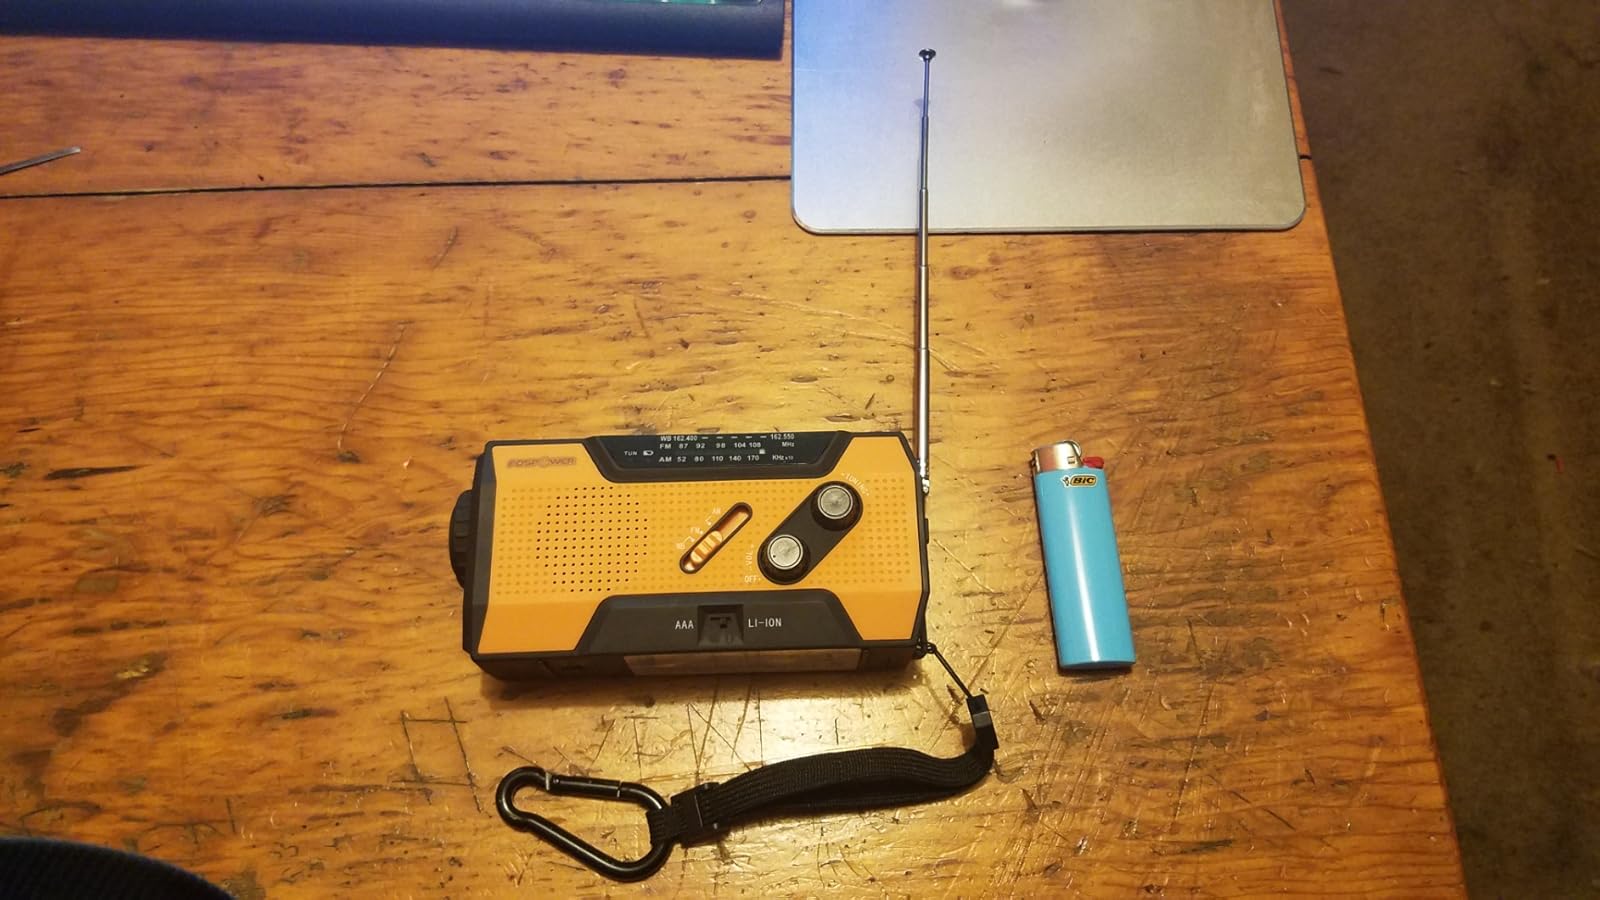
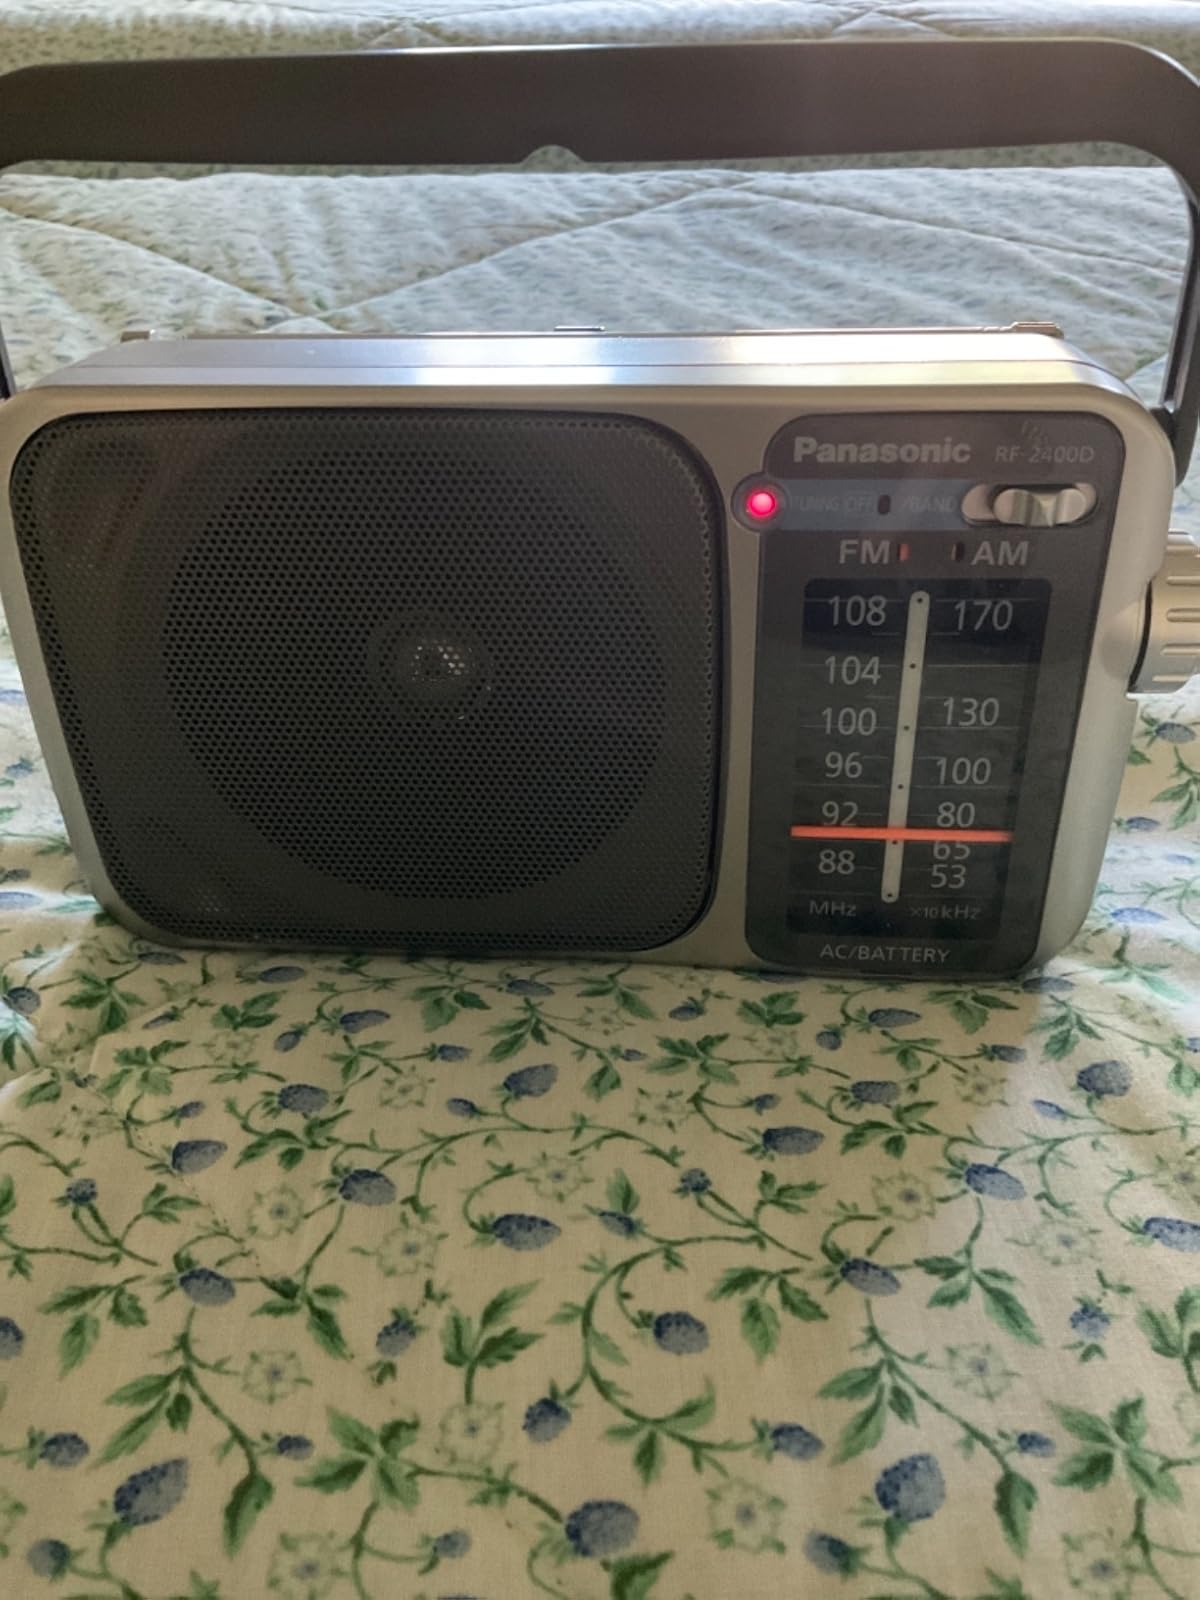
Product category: radio
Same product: no